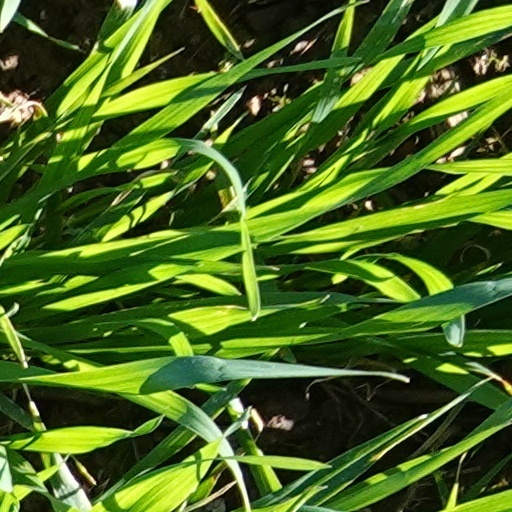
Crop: wheat